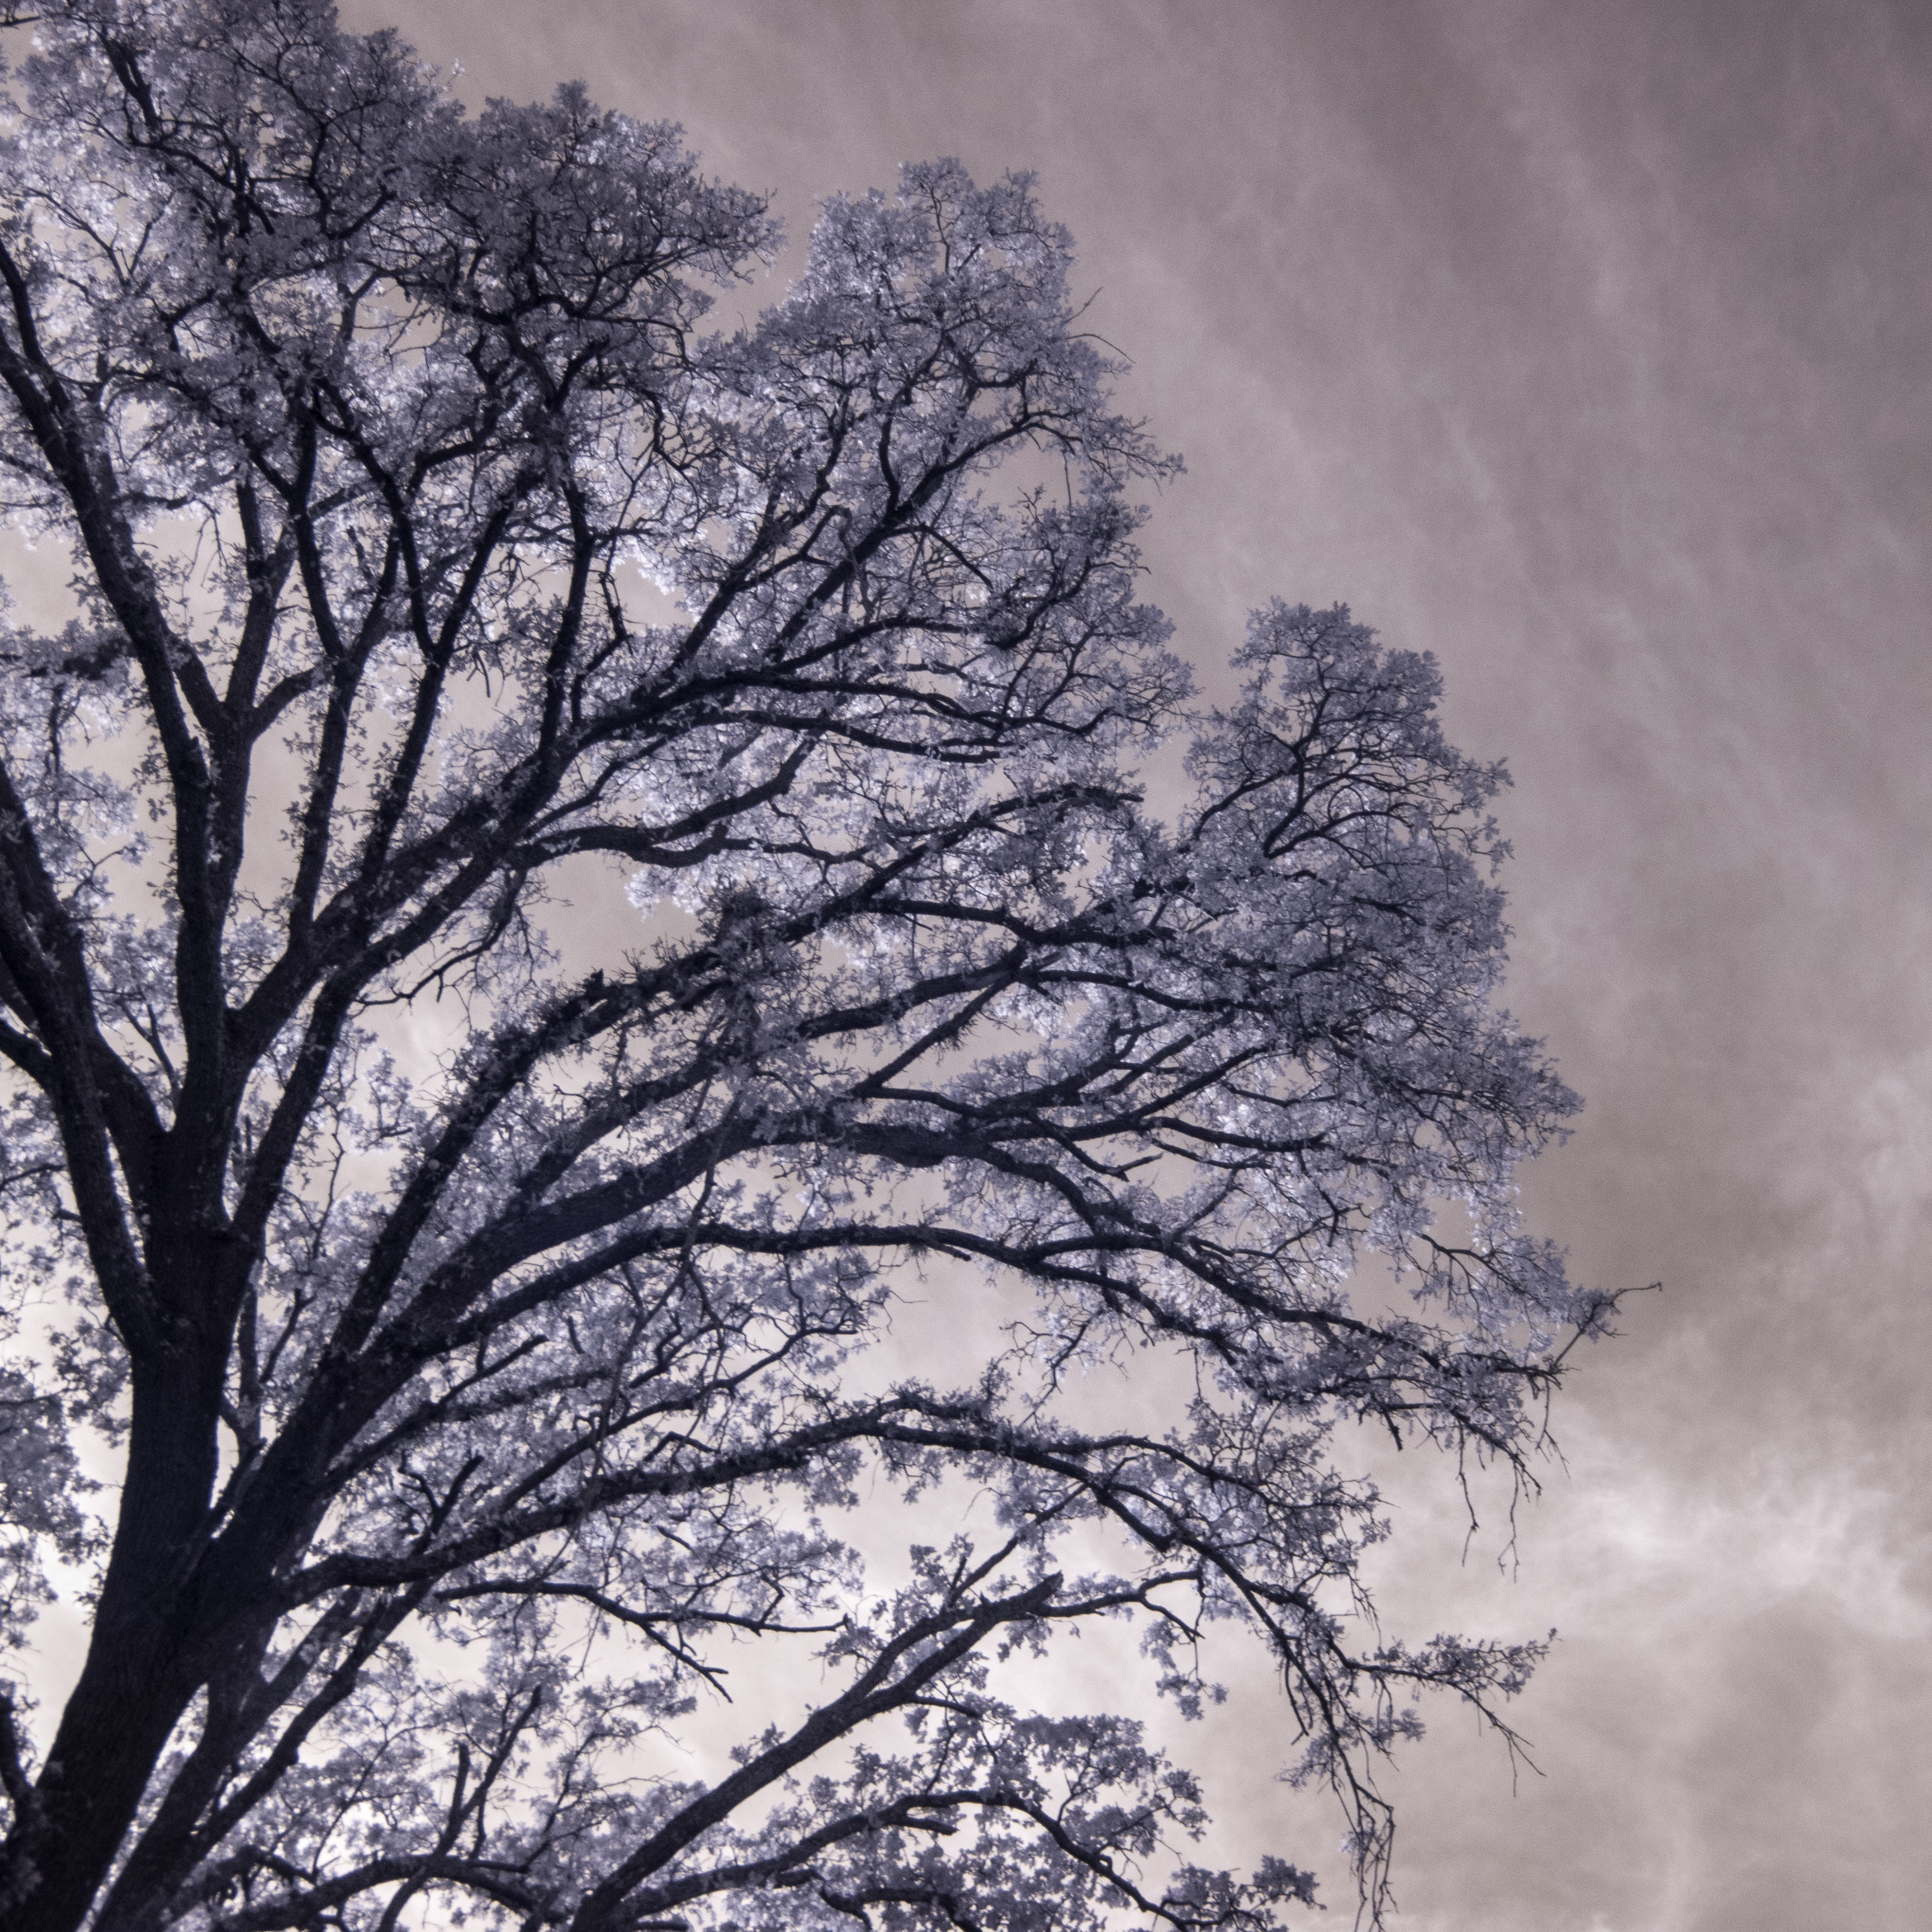
tree, nature, branch, snow, winter, cloud, plant, sky, morning, leaf, flower, frost, weather, season, freezing, atmospheric phenomenon, woody plant